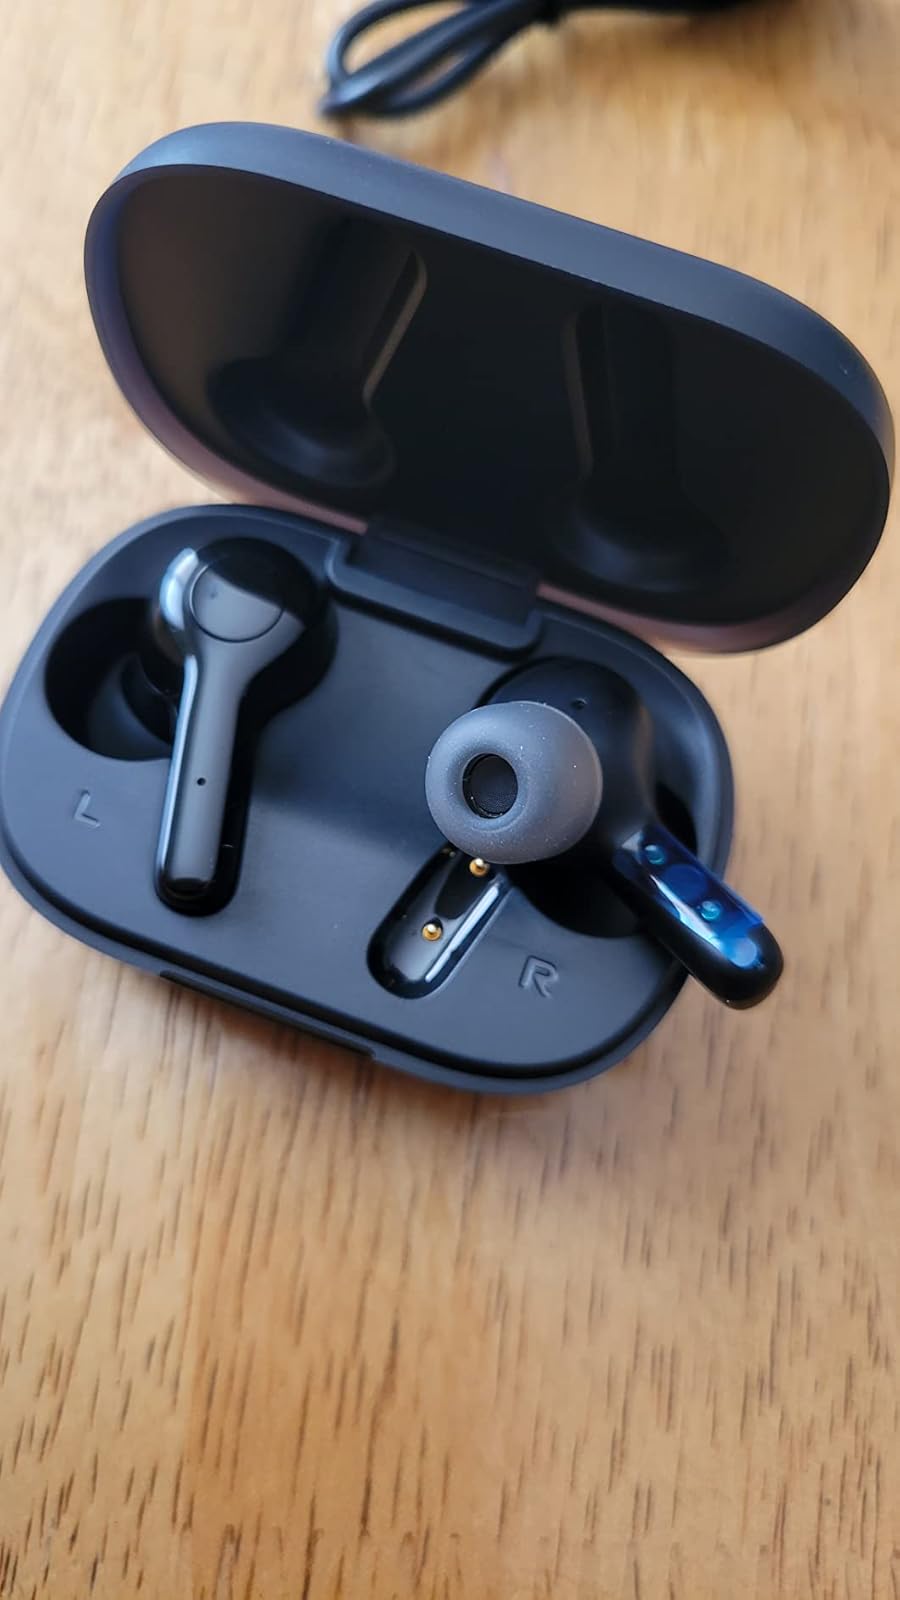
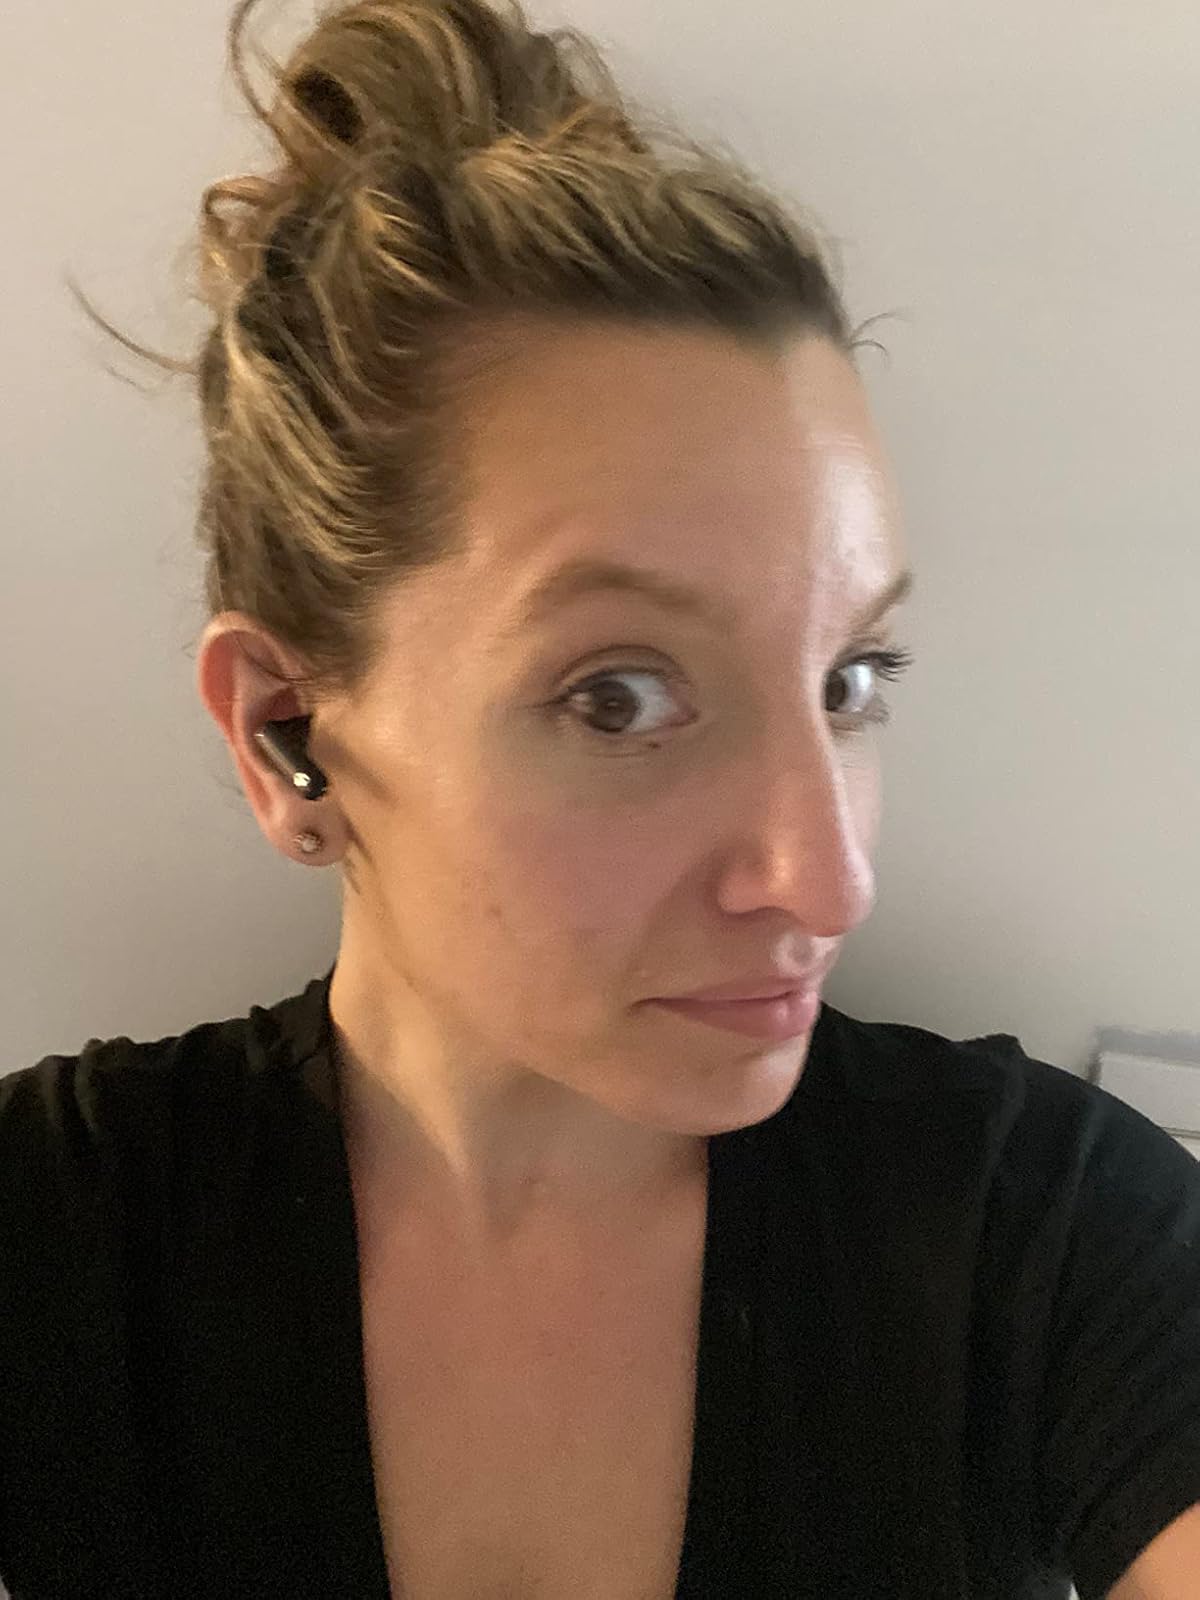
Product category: earbuds
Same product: no